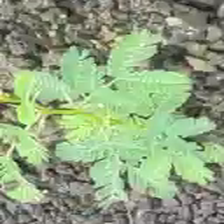
Weed species: Dwarf_cassia_(Chamaecrista pumila)